Mann-Simons Cottage

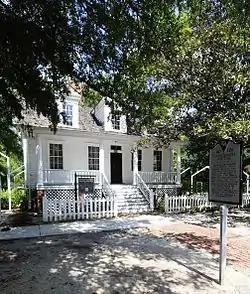
Mann-Simons Cottage, September 2012

The Mann-Simons Cottage is a historic house located at the corner of Richland and Marion streets in Columbia, South Carolina. Ben DeLane, a freedman, purchased the property for his wife Celia Mann in 1843; daughter Agnes Jackson Simons inherited the house and lot upon Celia's death in 1867. In the 1870s, the earlier hall and parlor house was removed and a 1½ story "cottage style" house built on the site of the original structure. The property remained in the Mann-Simmons family until 1970, when it was acquired by the Columbia Housing Authority. The site was listed in the National Register of Historic Places in 1973 and opened to the public as a historic house museum five years later. The site is notable as a representation of the economic and cultural life of the free Black community in Columbia during the Antebellum and Reconstruction eras.